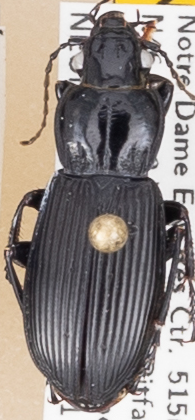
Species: Pterostichus melanarius melanarius
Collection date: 2021-08-11
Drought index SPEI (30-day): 0.142
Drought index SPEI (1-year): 0.272
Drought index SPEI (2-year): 1.28